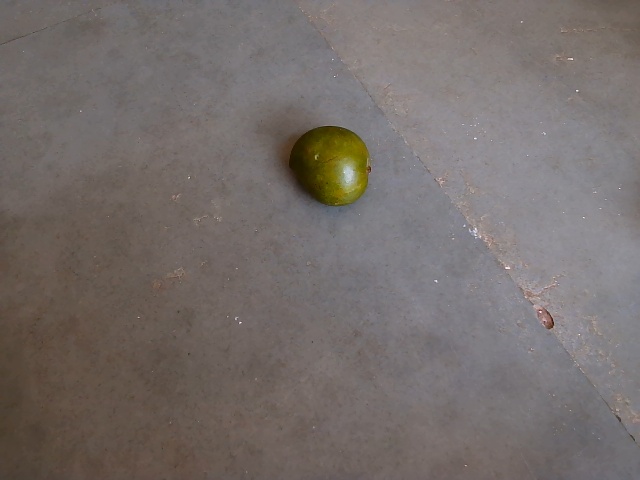
Label: Raw_Mango